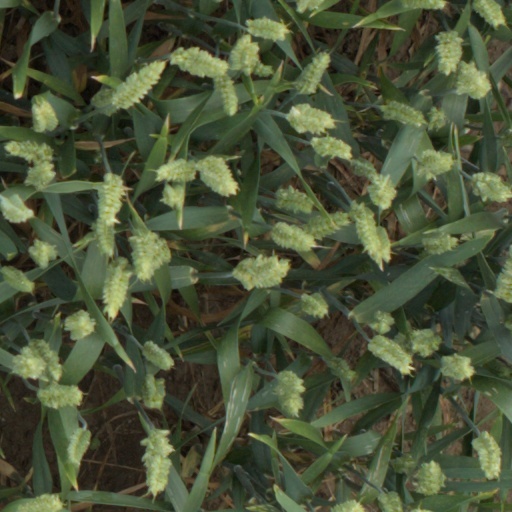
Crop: wheat